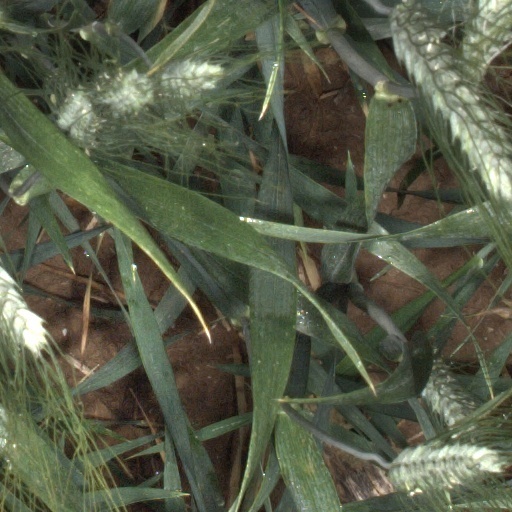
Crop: wheat